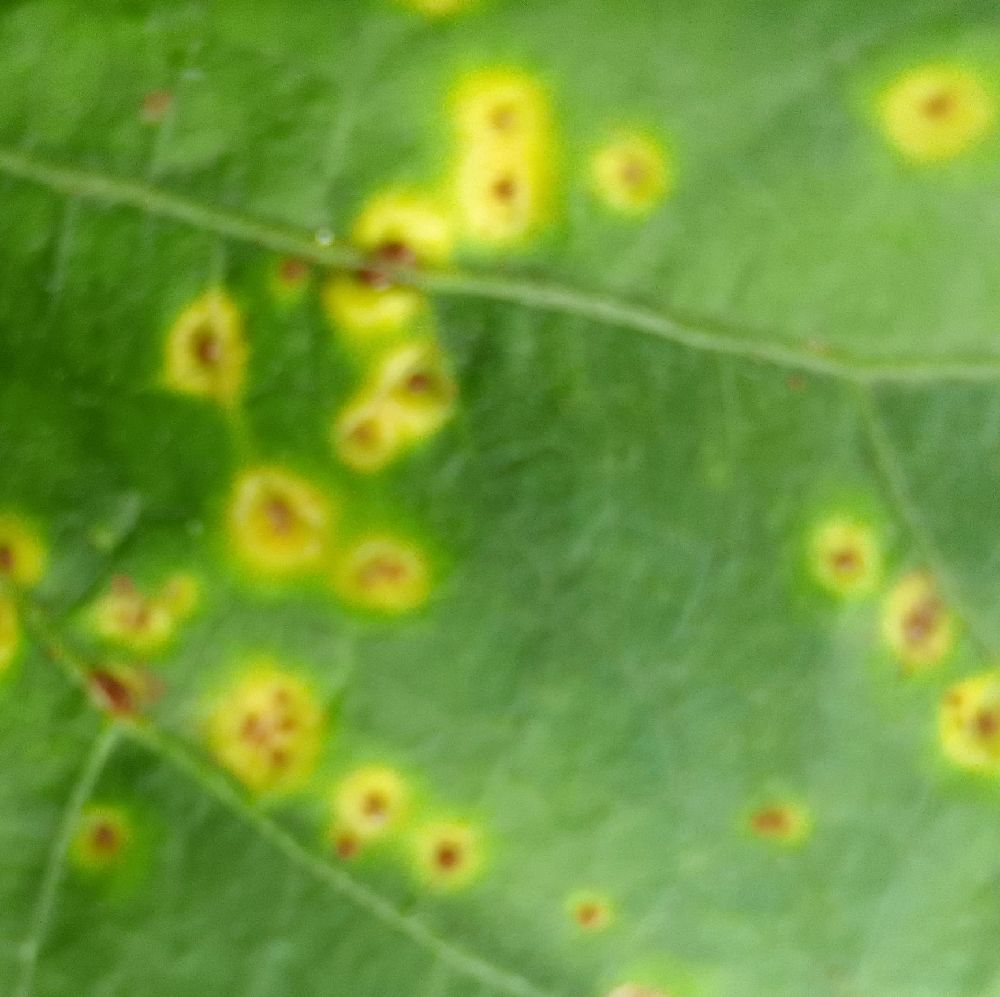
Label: rust